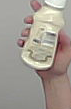
Product: heinz_mayo